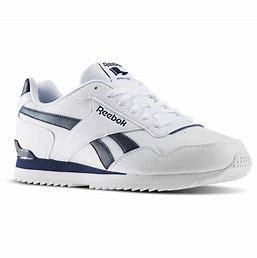
Brand: Reebok
Model: Royal Glide